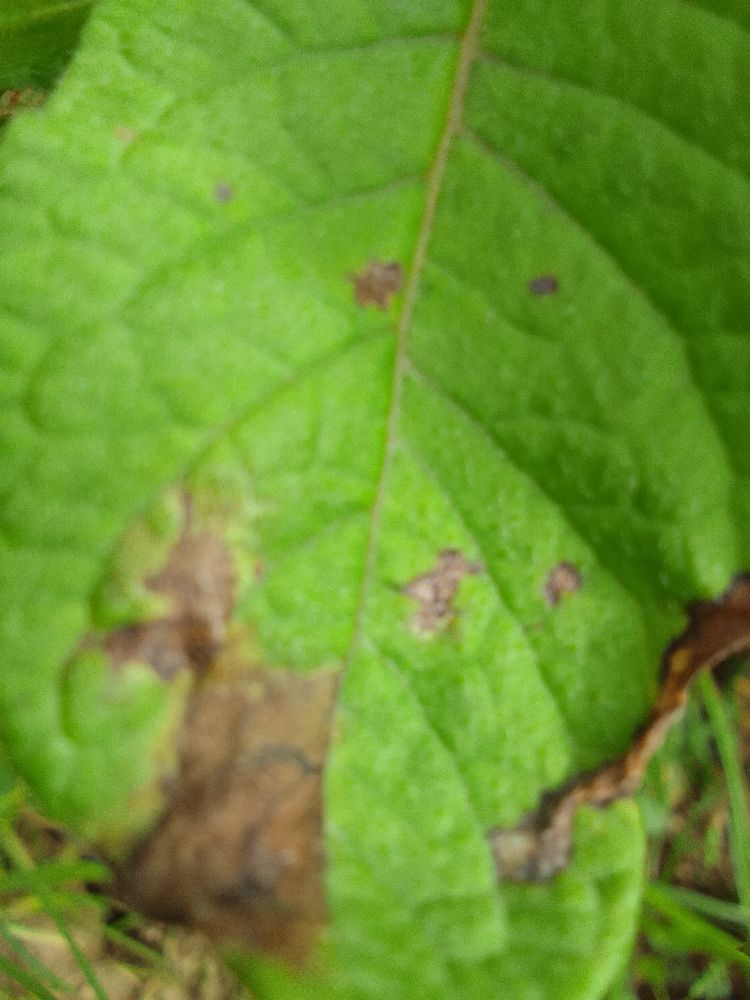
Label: Late blight